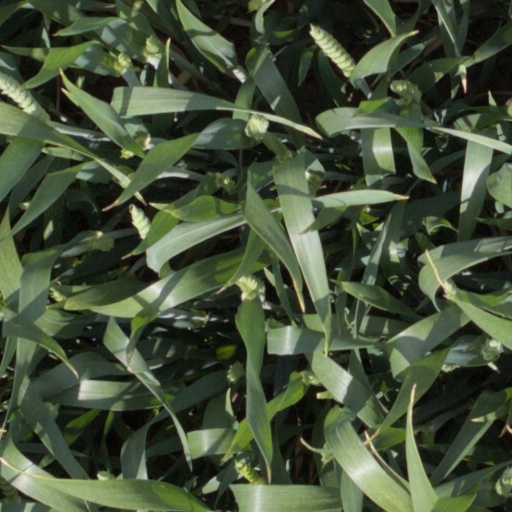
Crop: wheat